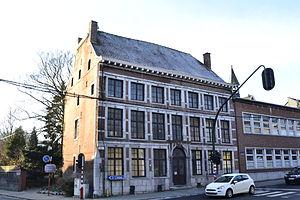
""Maison Planchard"" à fr:Montegnée, Belgique
Cette page regroupe l'ensemble du patrimoine immobilier classé de la ville belge de Saint-Nicolas.